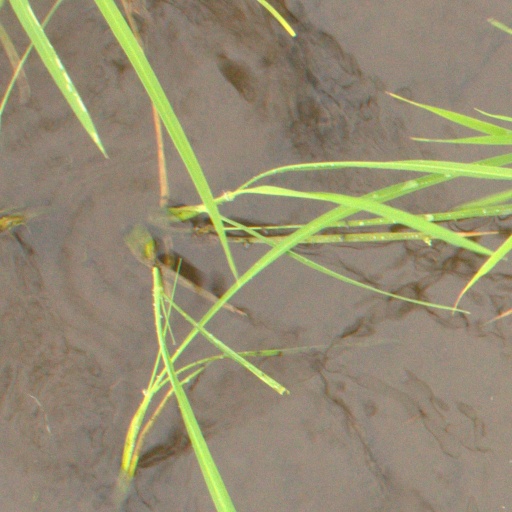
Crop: rice